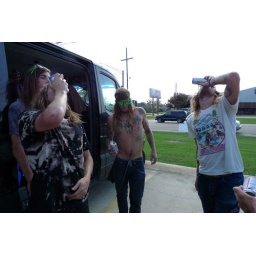
green room crew preparing for a demo at catfish banks in baton rouge